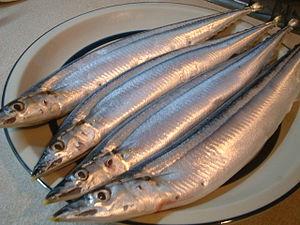
Les Béloniformes sont un ordre de poissons actinoptérygiens parmi lesquels se trouvent les poissons volants.